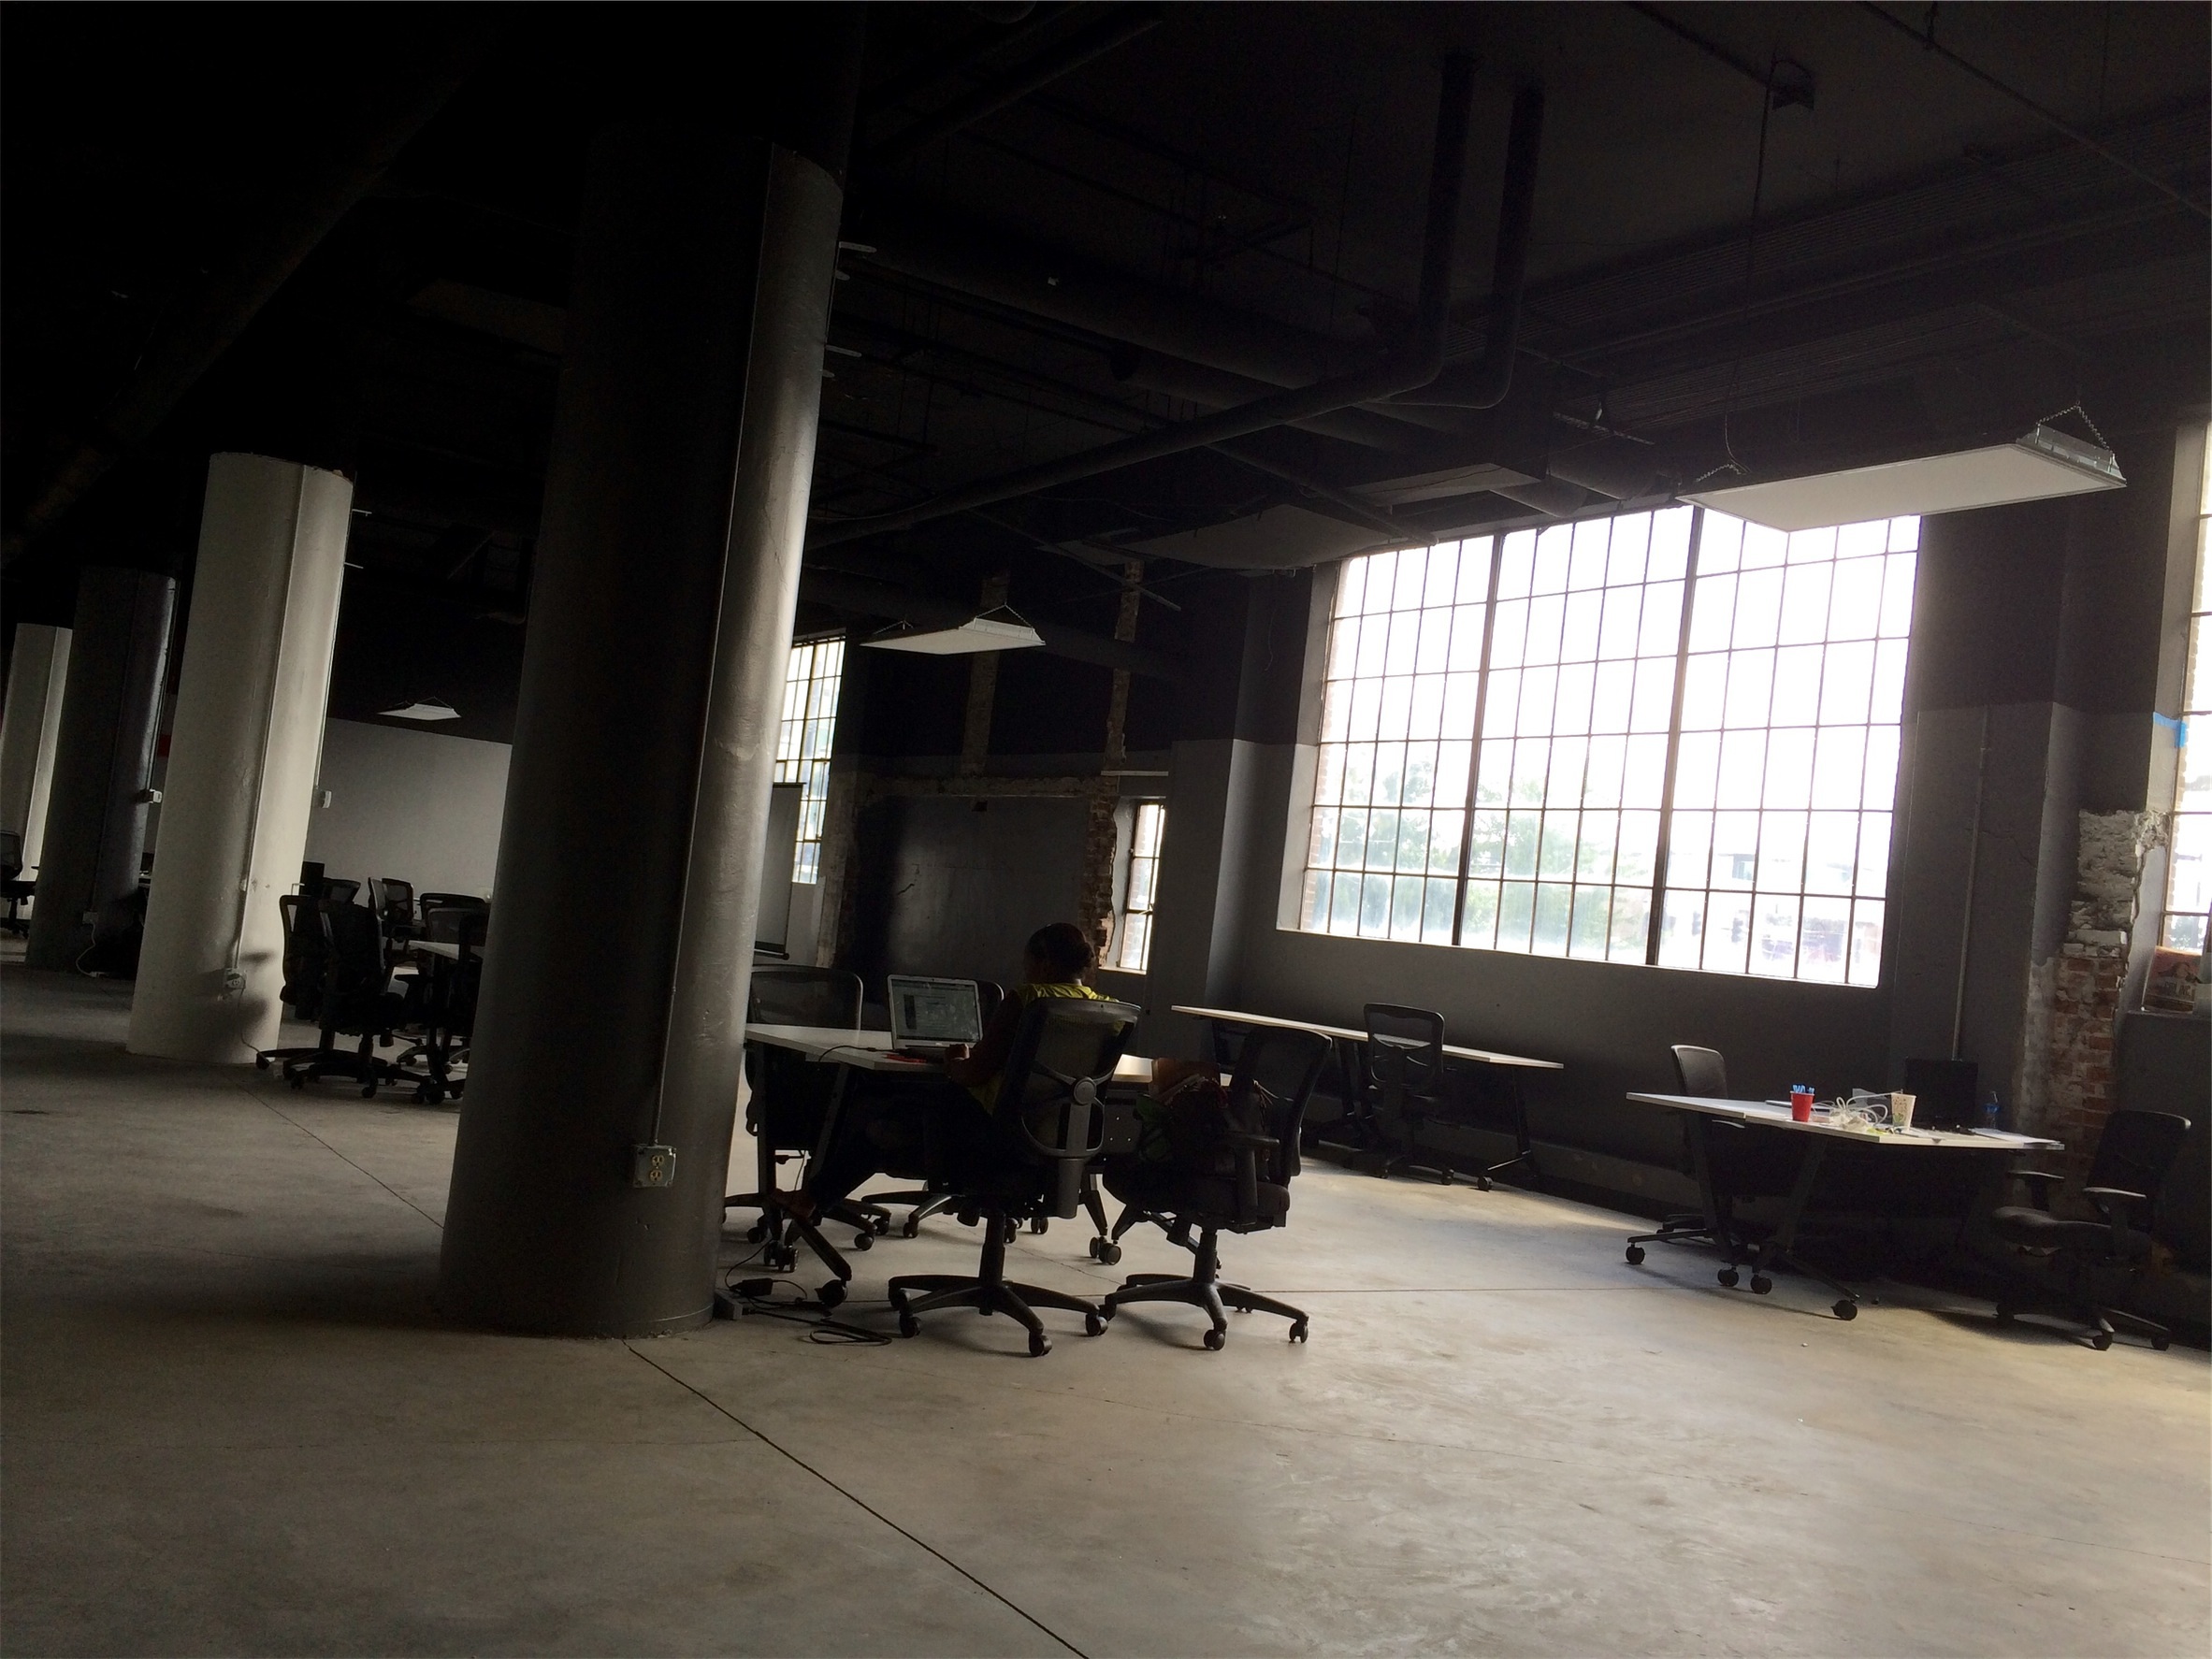
laptop, computer, working, building, hall, office, business, interior design, chairs, windows, pillars, tourist attraction, desks